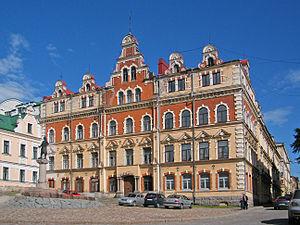
L'Ancienne mairie de Viipuri est un bâtiment situé à Viipuri dans l'oblast de Léningrad en Russie.
Vyborg est une ville de l'oblast de Léningrad, en Russie, et le chef-lieu administratif du raïon de Vyborg.
Johan Brynolf Blomqvist est un architecte finlandais.